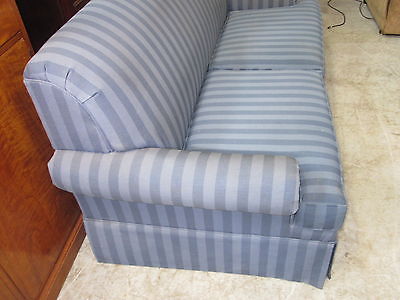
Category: sofa